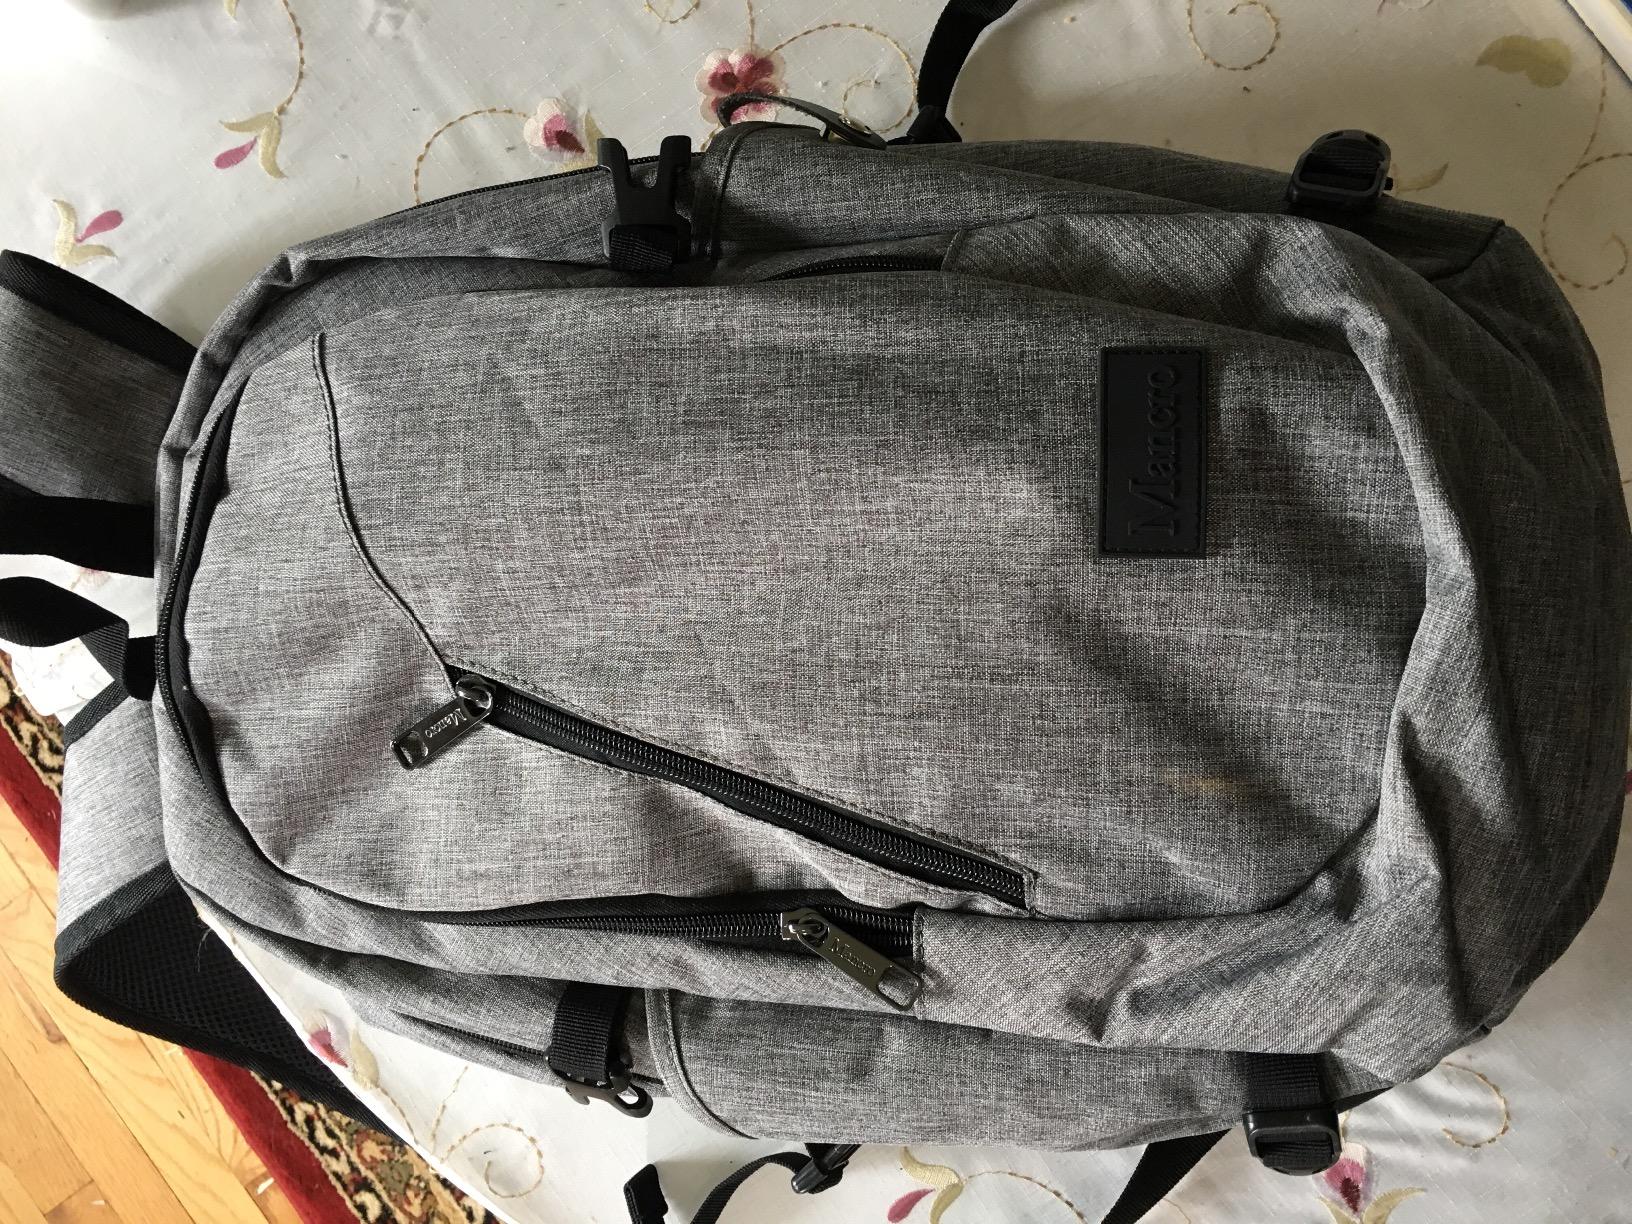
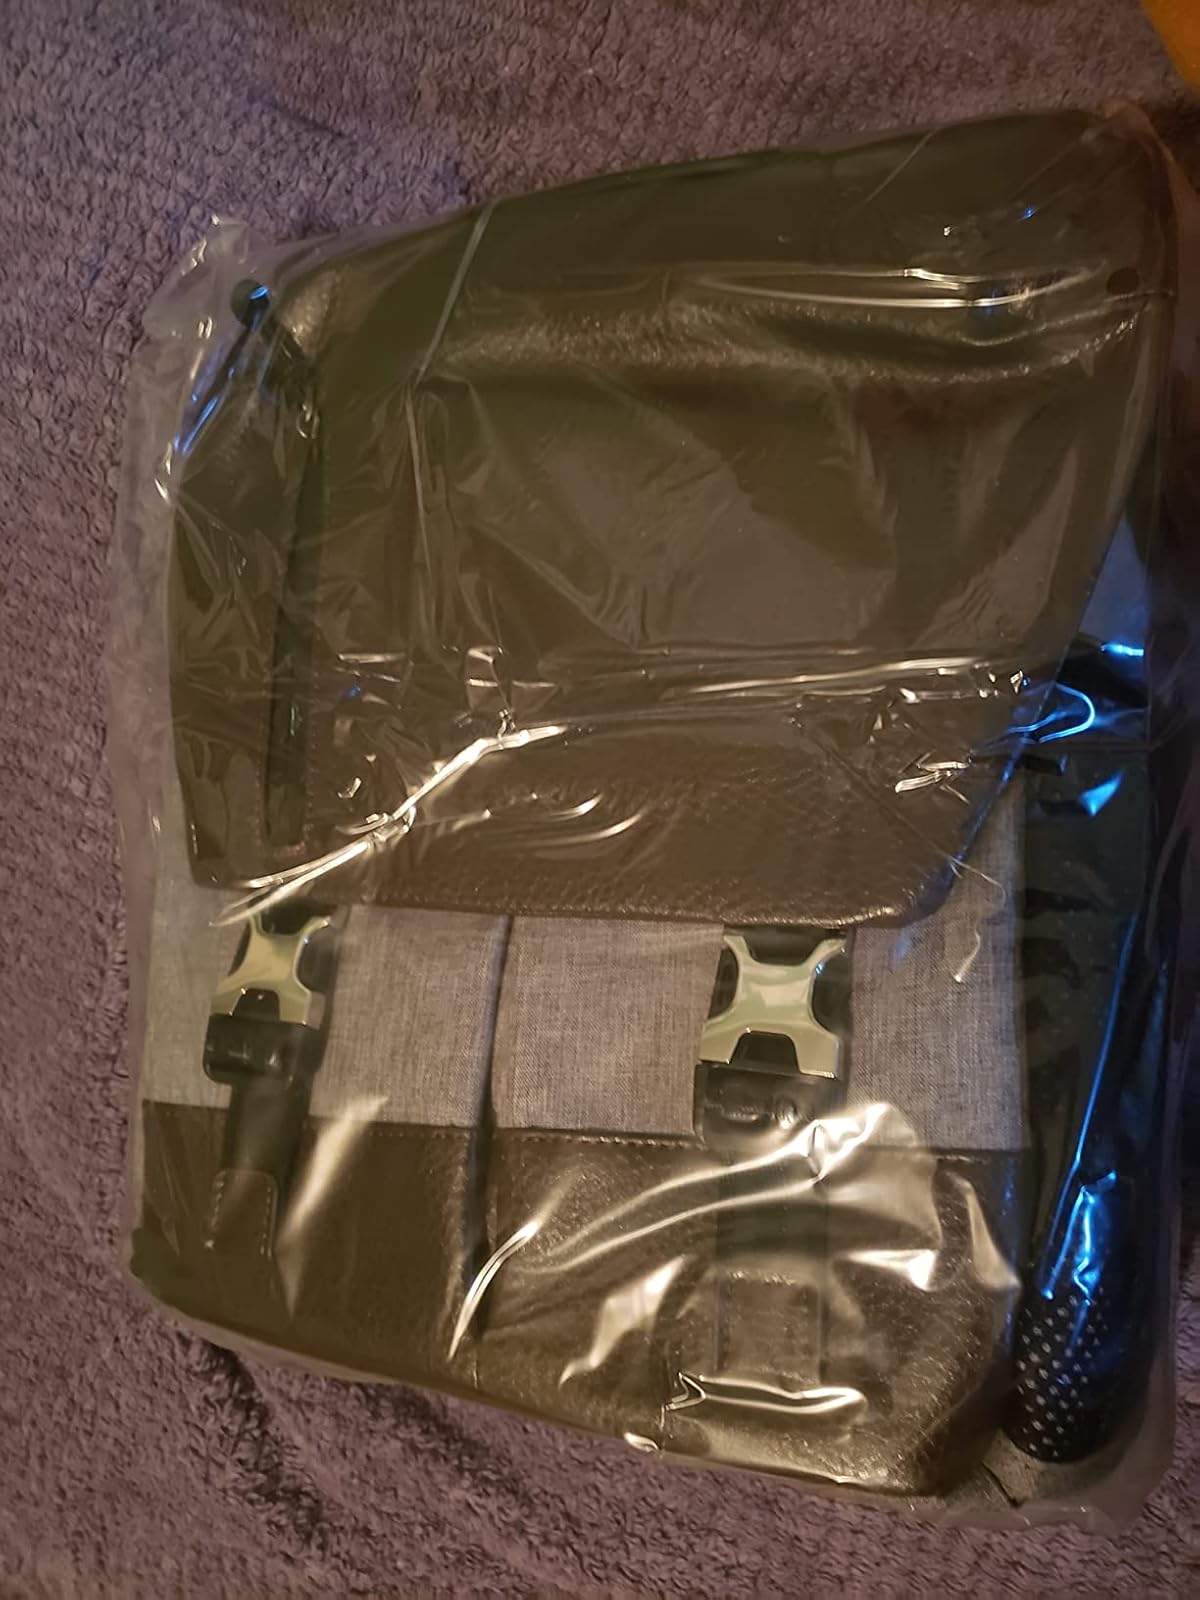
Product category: bag
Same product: no